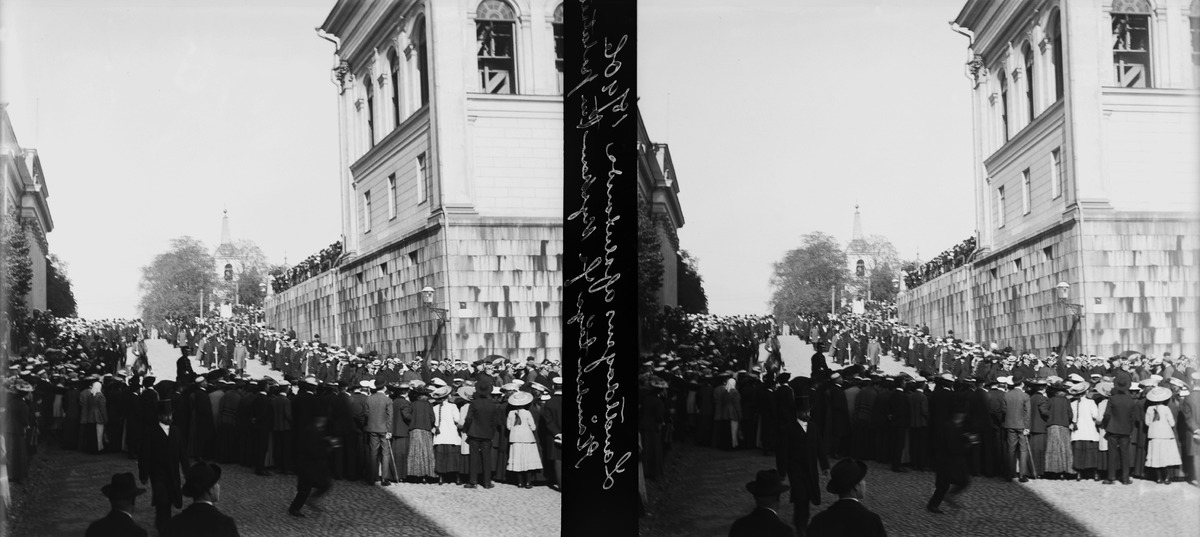
Maapäivien päätösjuhlallisuudet, säädyt lähdössä Nikolainkirkosta (Helsingin Tuomiokirkosta) palatsiin
sisällön kuvaus: Maapäivien päätösjuhlallisuudet, säädyt lähdössä Nikolainkirkosta (Helsingin Tuomiokirkosta) palatsiin. mustavalkoinen
Kuvaaja: Lindbohm, Ivar Werner Johannes, valokuvaaja, Lindbohm, Ines Aurora, valokuvaaja, Lindbohm, Knut Hjalmar, valokuvaaja
Ajankohta: kuvausaika 18.09.1906
Paikka: Suomi, Uusimaa, Helsinki, Kruununhaka Helsinki, Unioninkatu 29
Aiheet: kirkkorakennukset